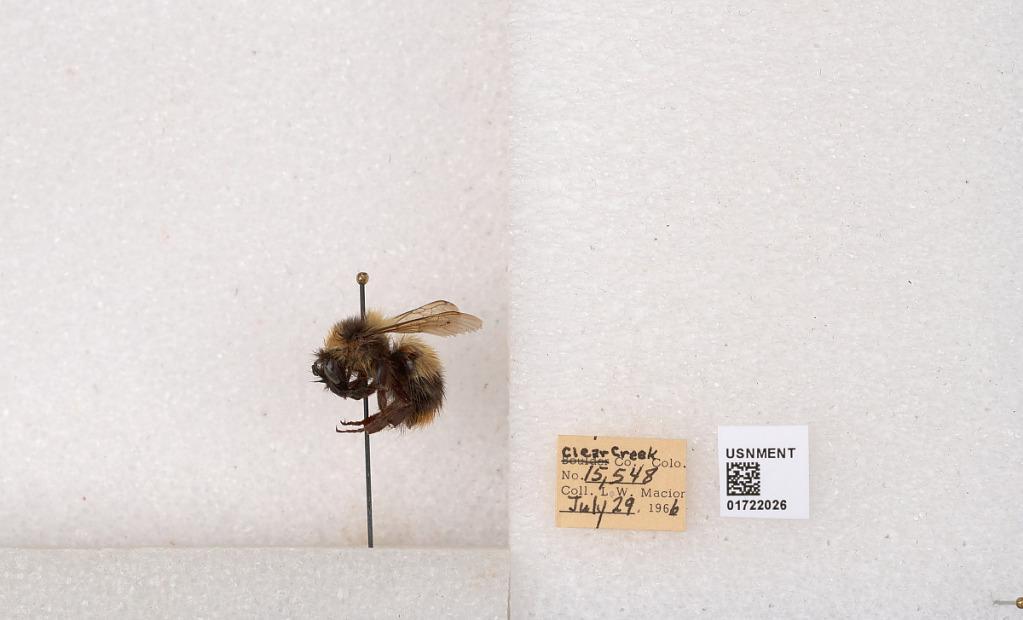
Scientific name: Bombus kirbyellus
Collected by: L. Macior
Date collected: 1966-7-29
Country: United States
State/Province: Colorado
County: Clear Creek
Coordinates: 39.6891, -105.644